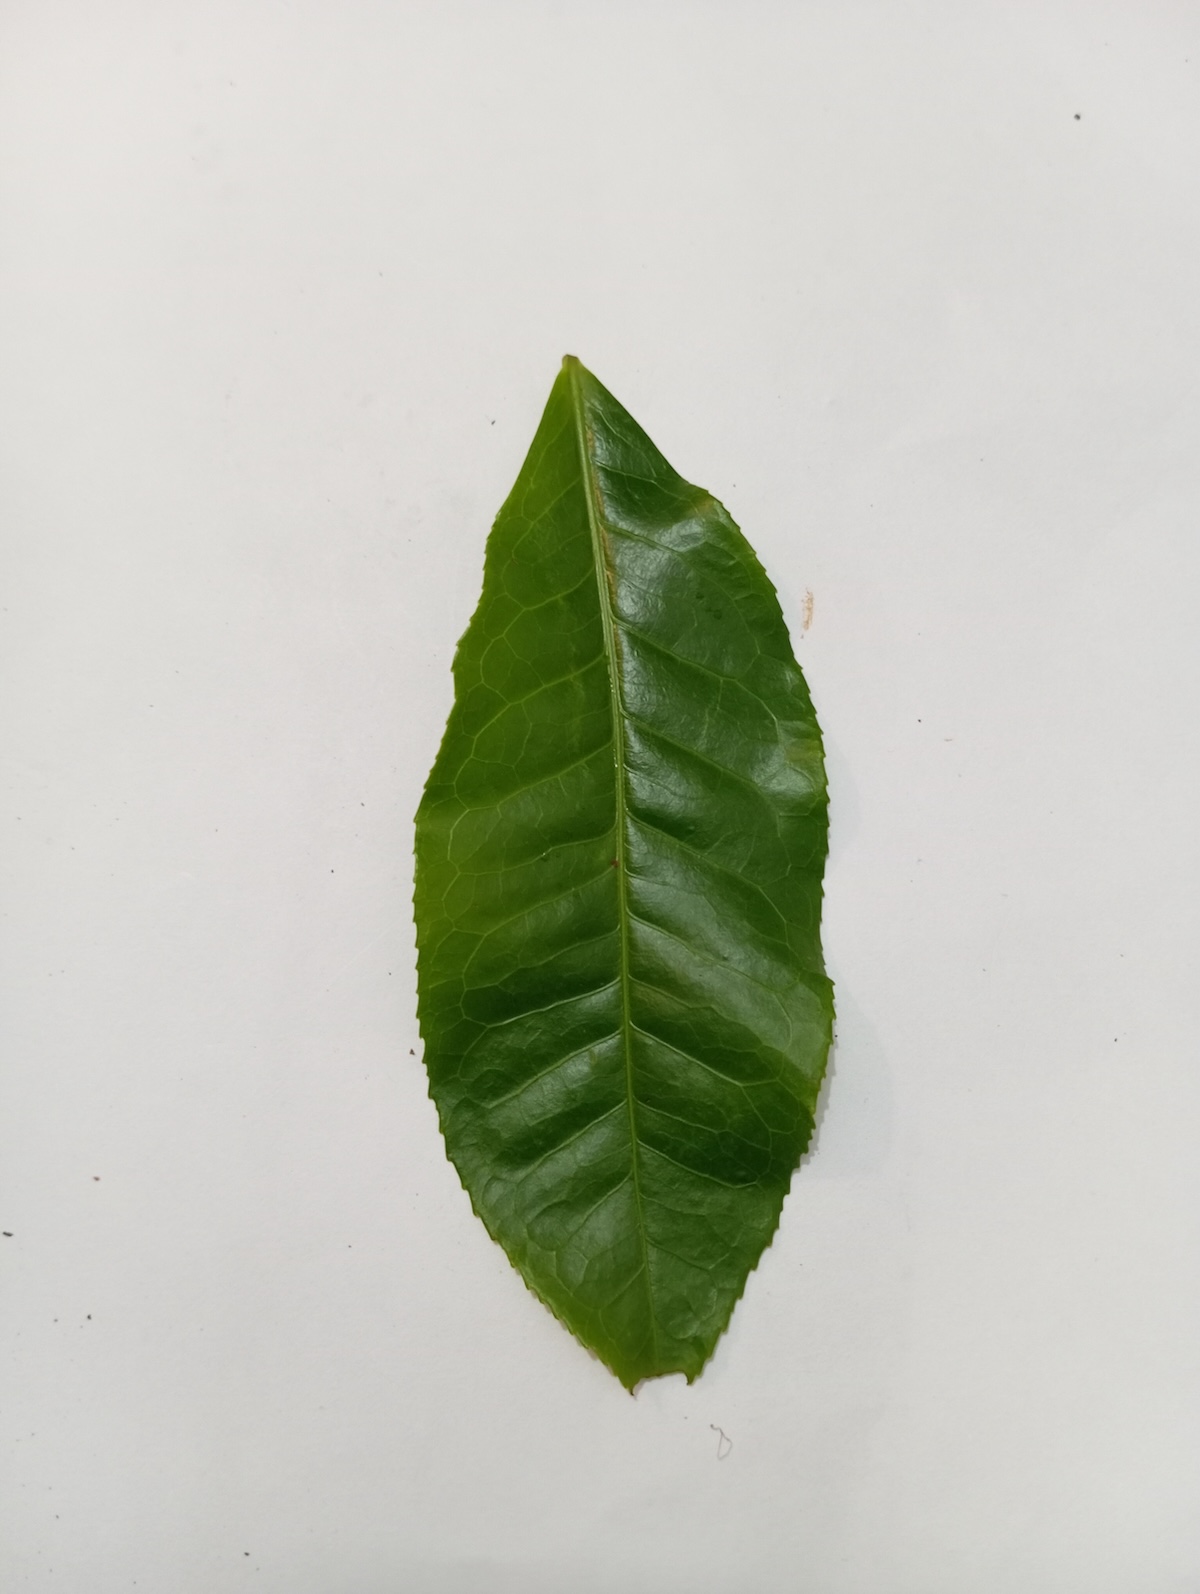
Label: Healthy leaf